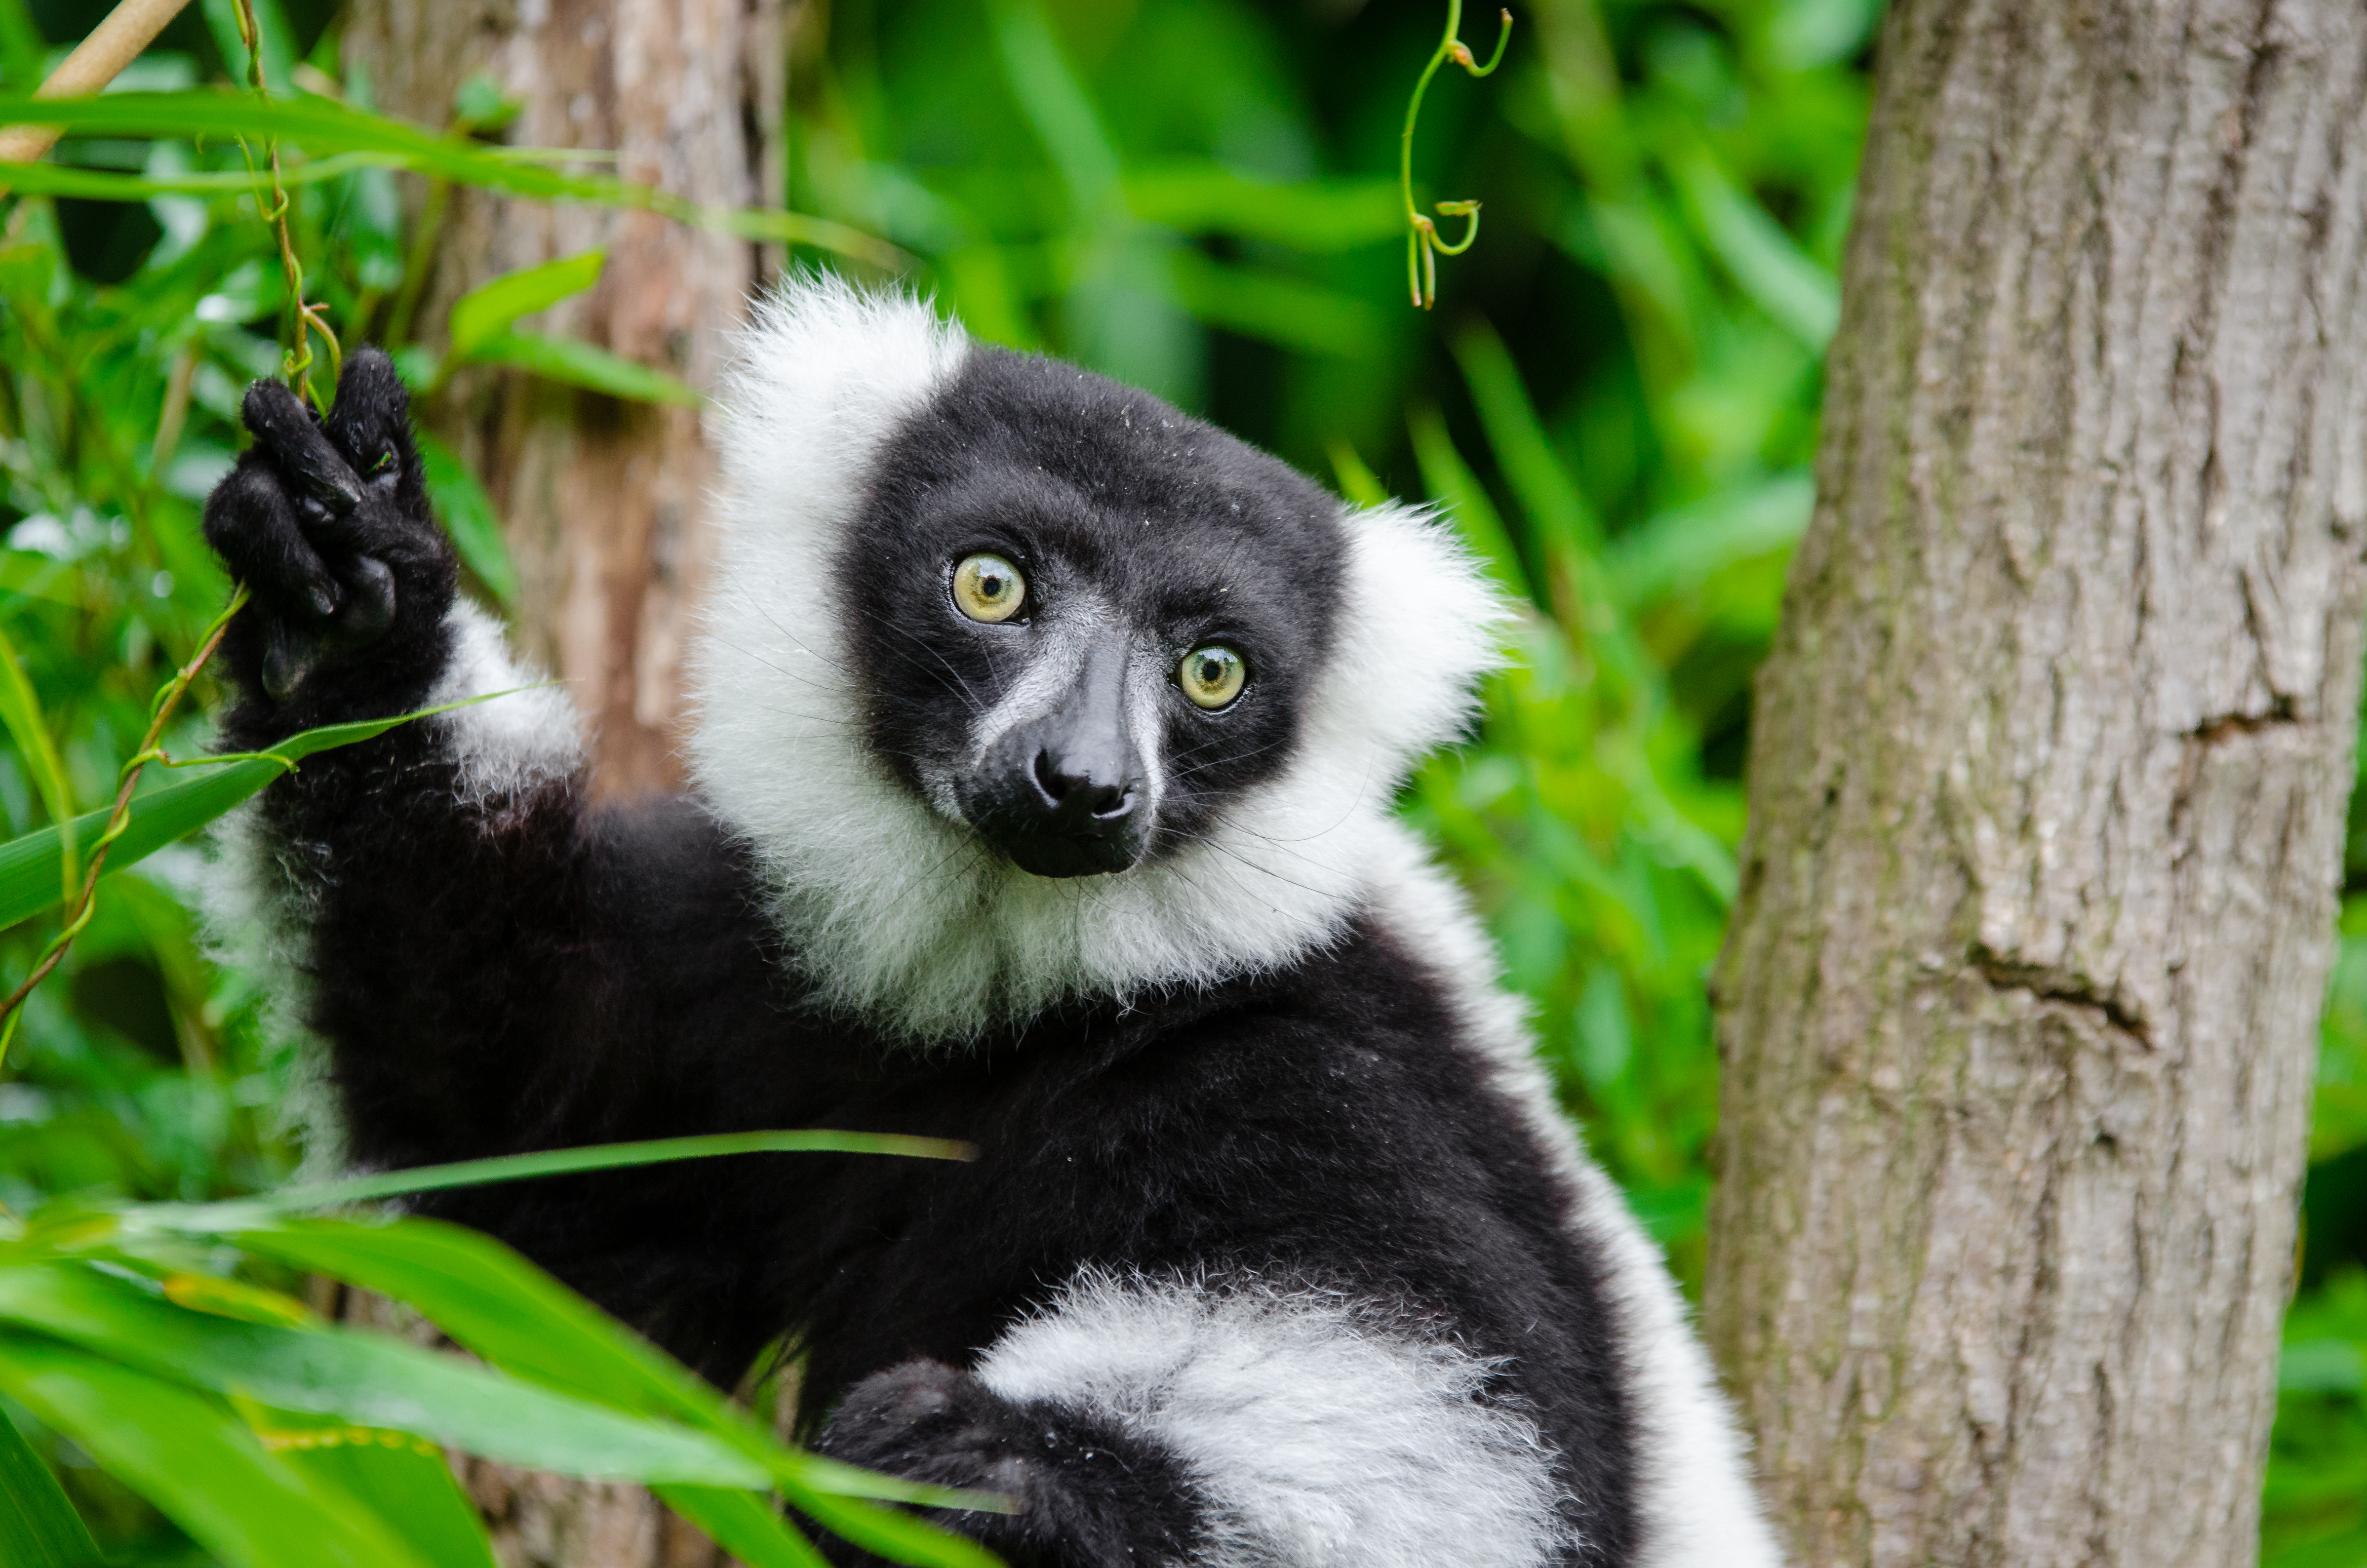
nature, animal, wildlife, zoo, mammal, fauna, primate, madagascar, vertebrate, lemur, new world monkey, indri